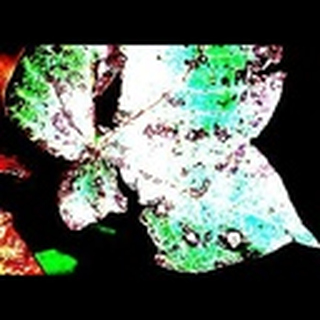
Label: cotton_bacterial_blight